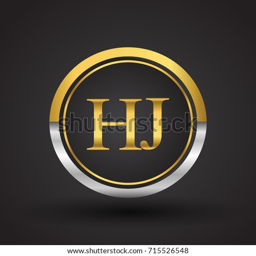
letter logo in a circle , gold and silver colored .